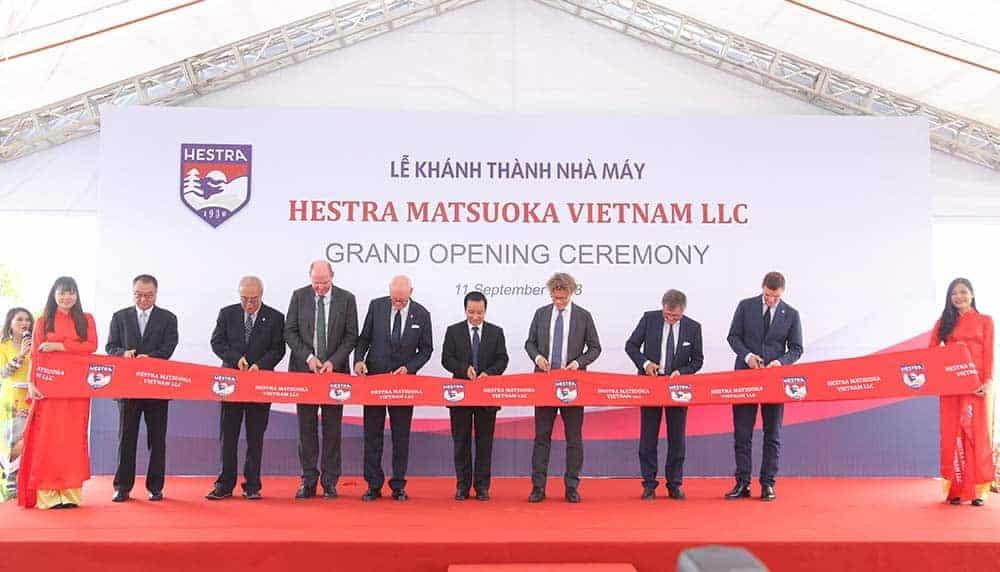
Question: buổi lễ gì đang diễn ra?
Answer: lễ khánh thành nhà máy